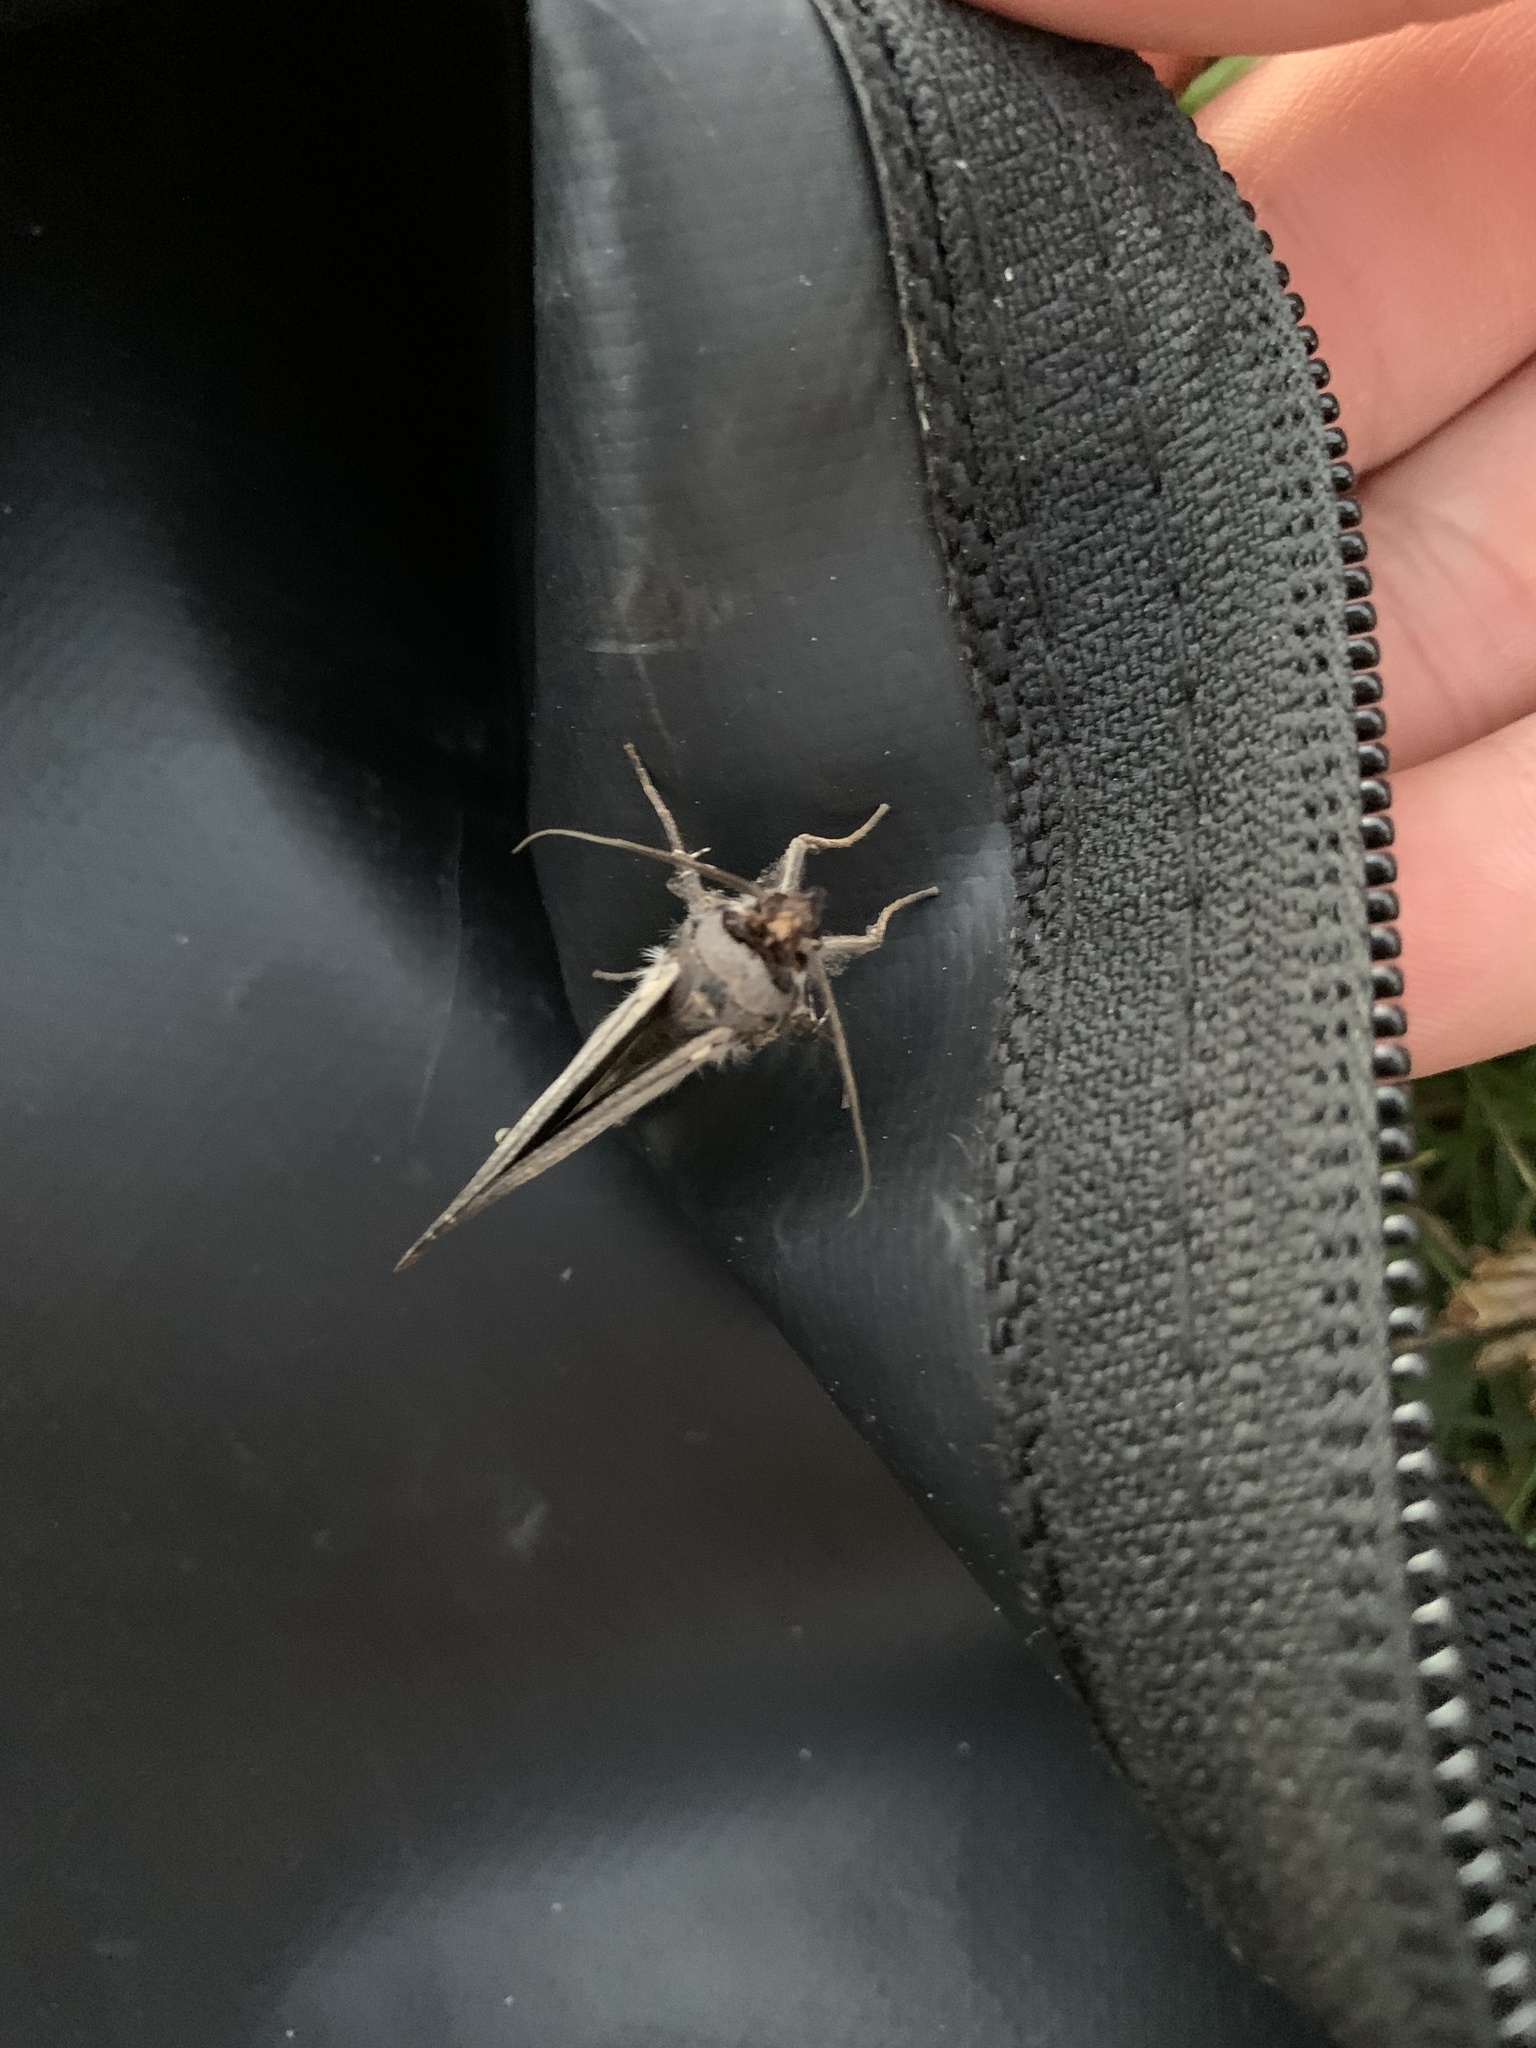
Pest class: cutworms